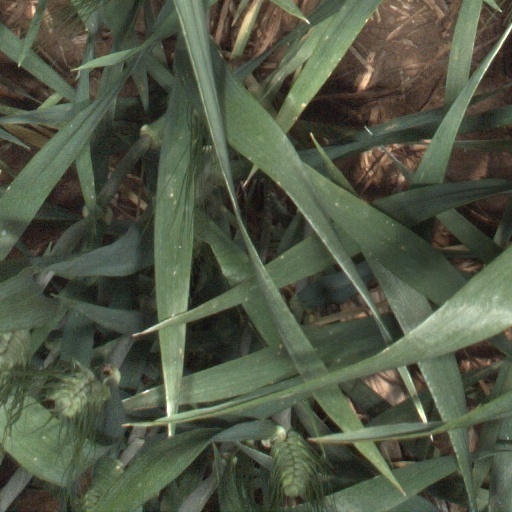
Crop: wheat